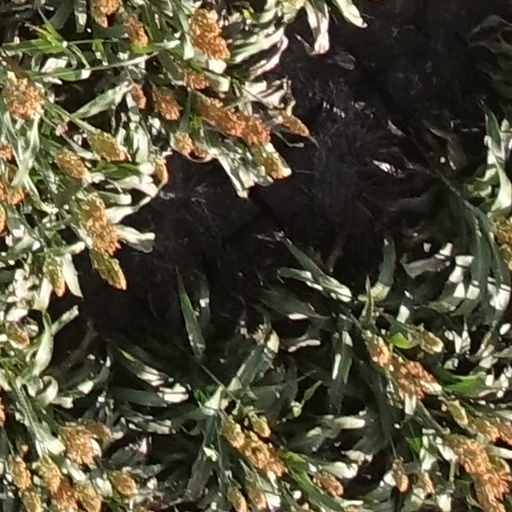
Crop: sorghum